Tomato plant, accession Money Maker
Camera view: vertical (180 deg); turntable rotation: 60 degrees
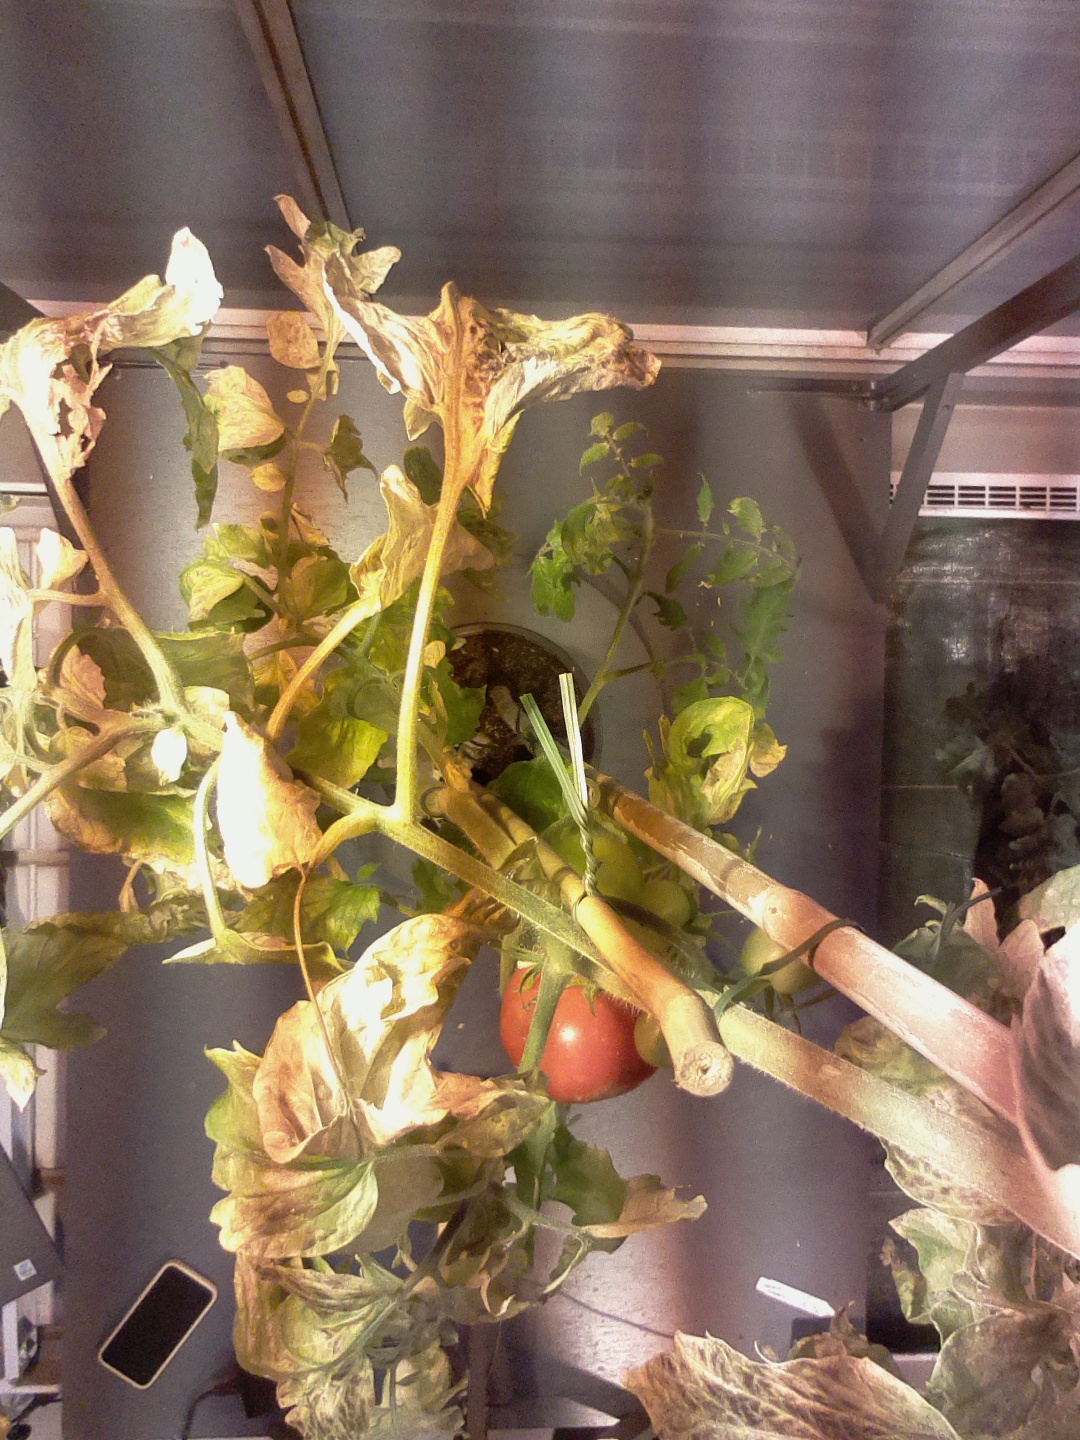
BBCH growth stage 87: 70%-80% of fruits show typical fully ripe color